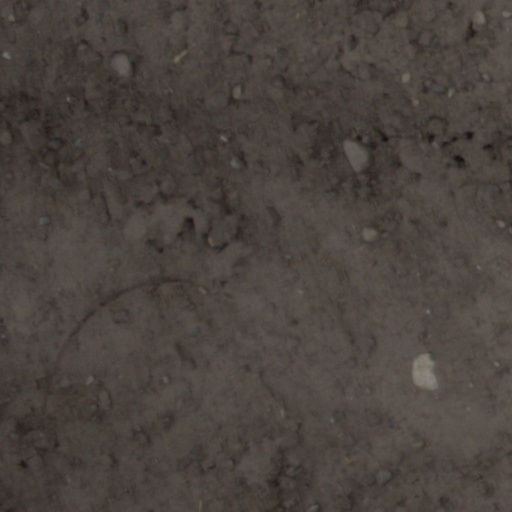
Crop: wheat